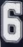
Number: 6